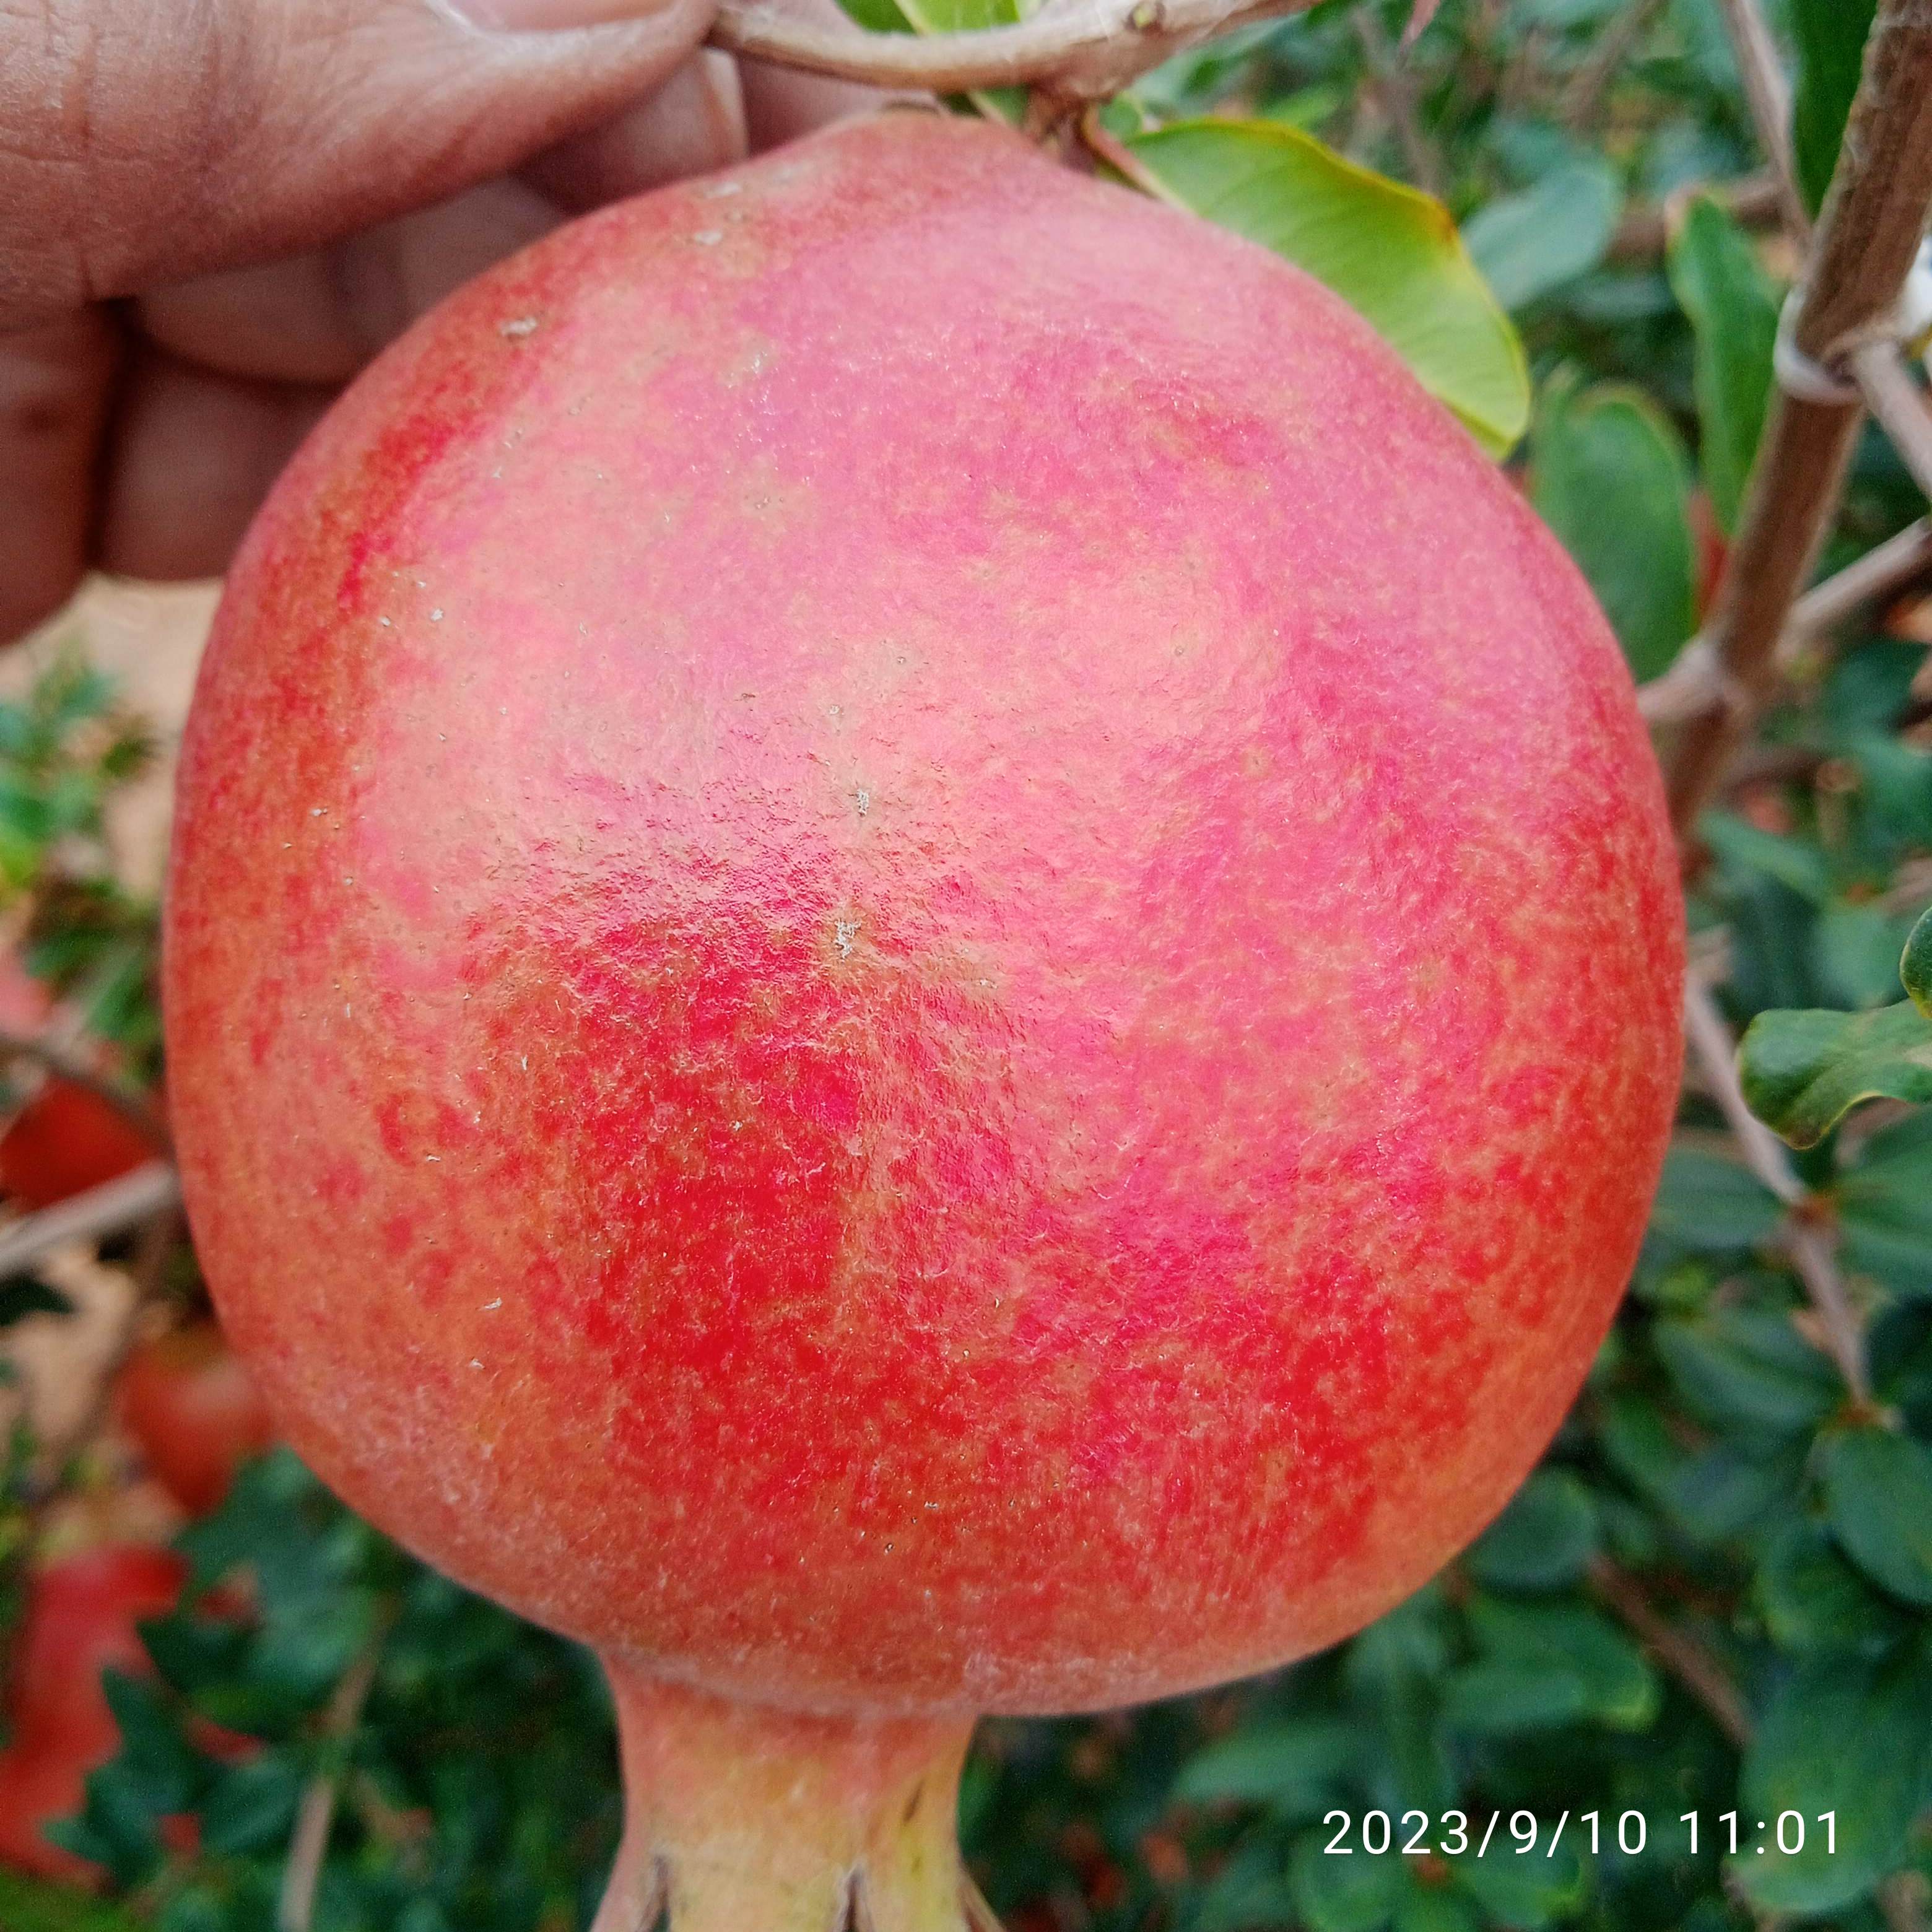
Label: Healthy